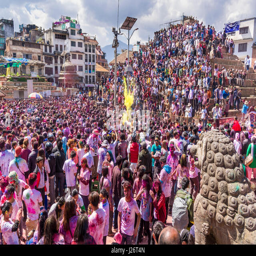
thousands of young people , smeared and playing with color , are celebrating festival